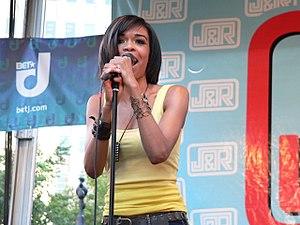
Destiny's Child est un groupe féminin américain de R'n'B composé des trois chanteuses Beyoncé Knowles, Kelly Rowland et Michelle Williams.